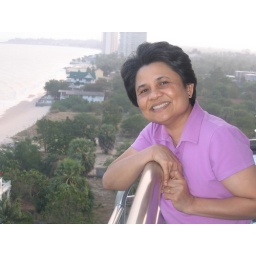
Da on balcony of condo by the beach in Cha-am. View looking south to Hua Hin.